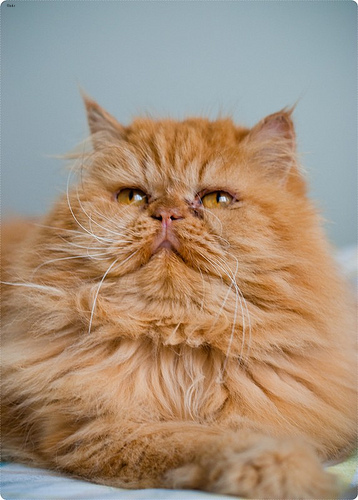
Animal: cat
Breed: Persian